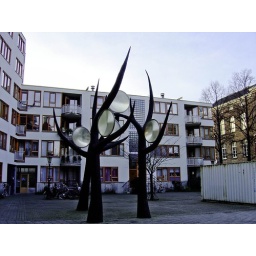
Fake tree art in front of a building in Amsterdam